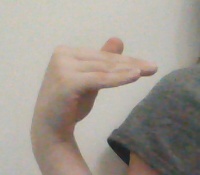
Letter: khaa